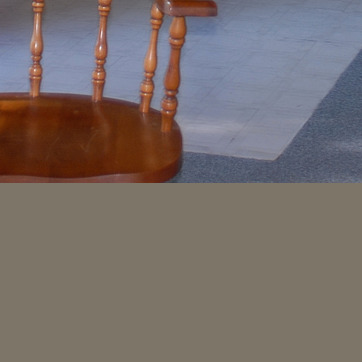
Material: carpet